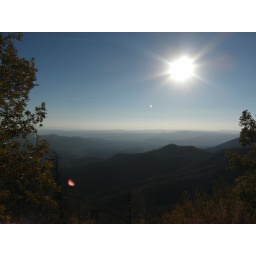
taken at the blue vista rest stop area in the white mountains off az hwy 191